Synchronverter

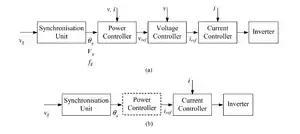
Figure 4. Typical control structures for a grid-connected power inverter.(a) When controlled as a voltage supply.(b) When controlled as a current supply.

As shown in the figure 3, when the inverter is controlled as a voltage source, it consists of a synchronization unit to synchronize with the grid and a power loop to regulate the real power and reactive power exchanged with the grid. The synchronization unit often needs to provide frequency and amplitude. But when inverter is controlled as a current source, the synchronization unit is often required to provide the phase of the grid only, so it is much easier to control it as a current source.